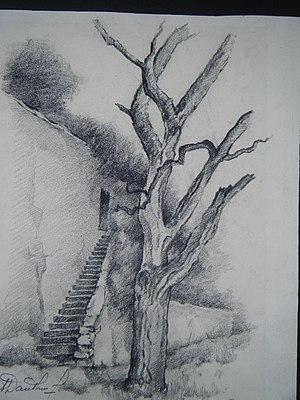
Second grand prix international, Deauville 1960
André Dauthuille, né le 5 février 1918 à Saint-Pol-sur-Ternoise, mort à Arras le 7 mars 1999, est un peintre figuratif français.